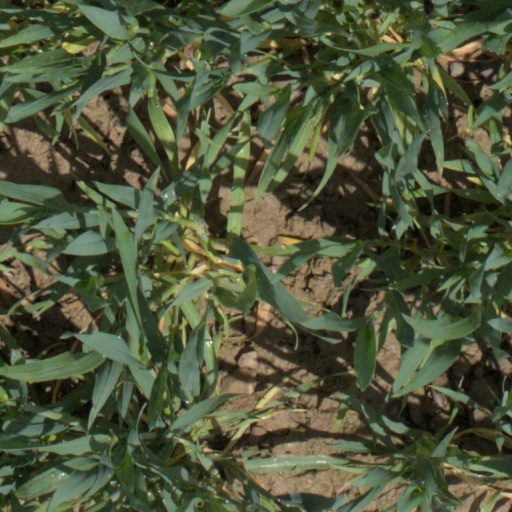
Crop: wheat